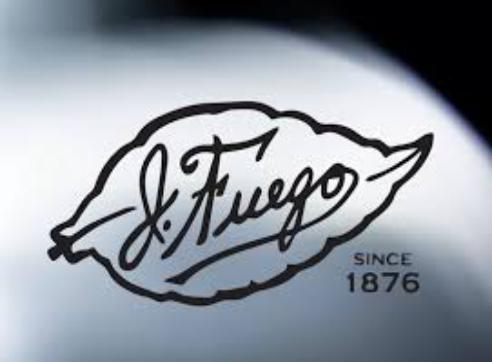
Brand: J Fuego
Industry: Necessities